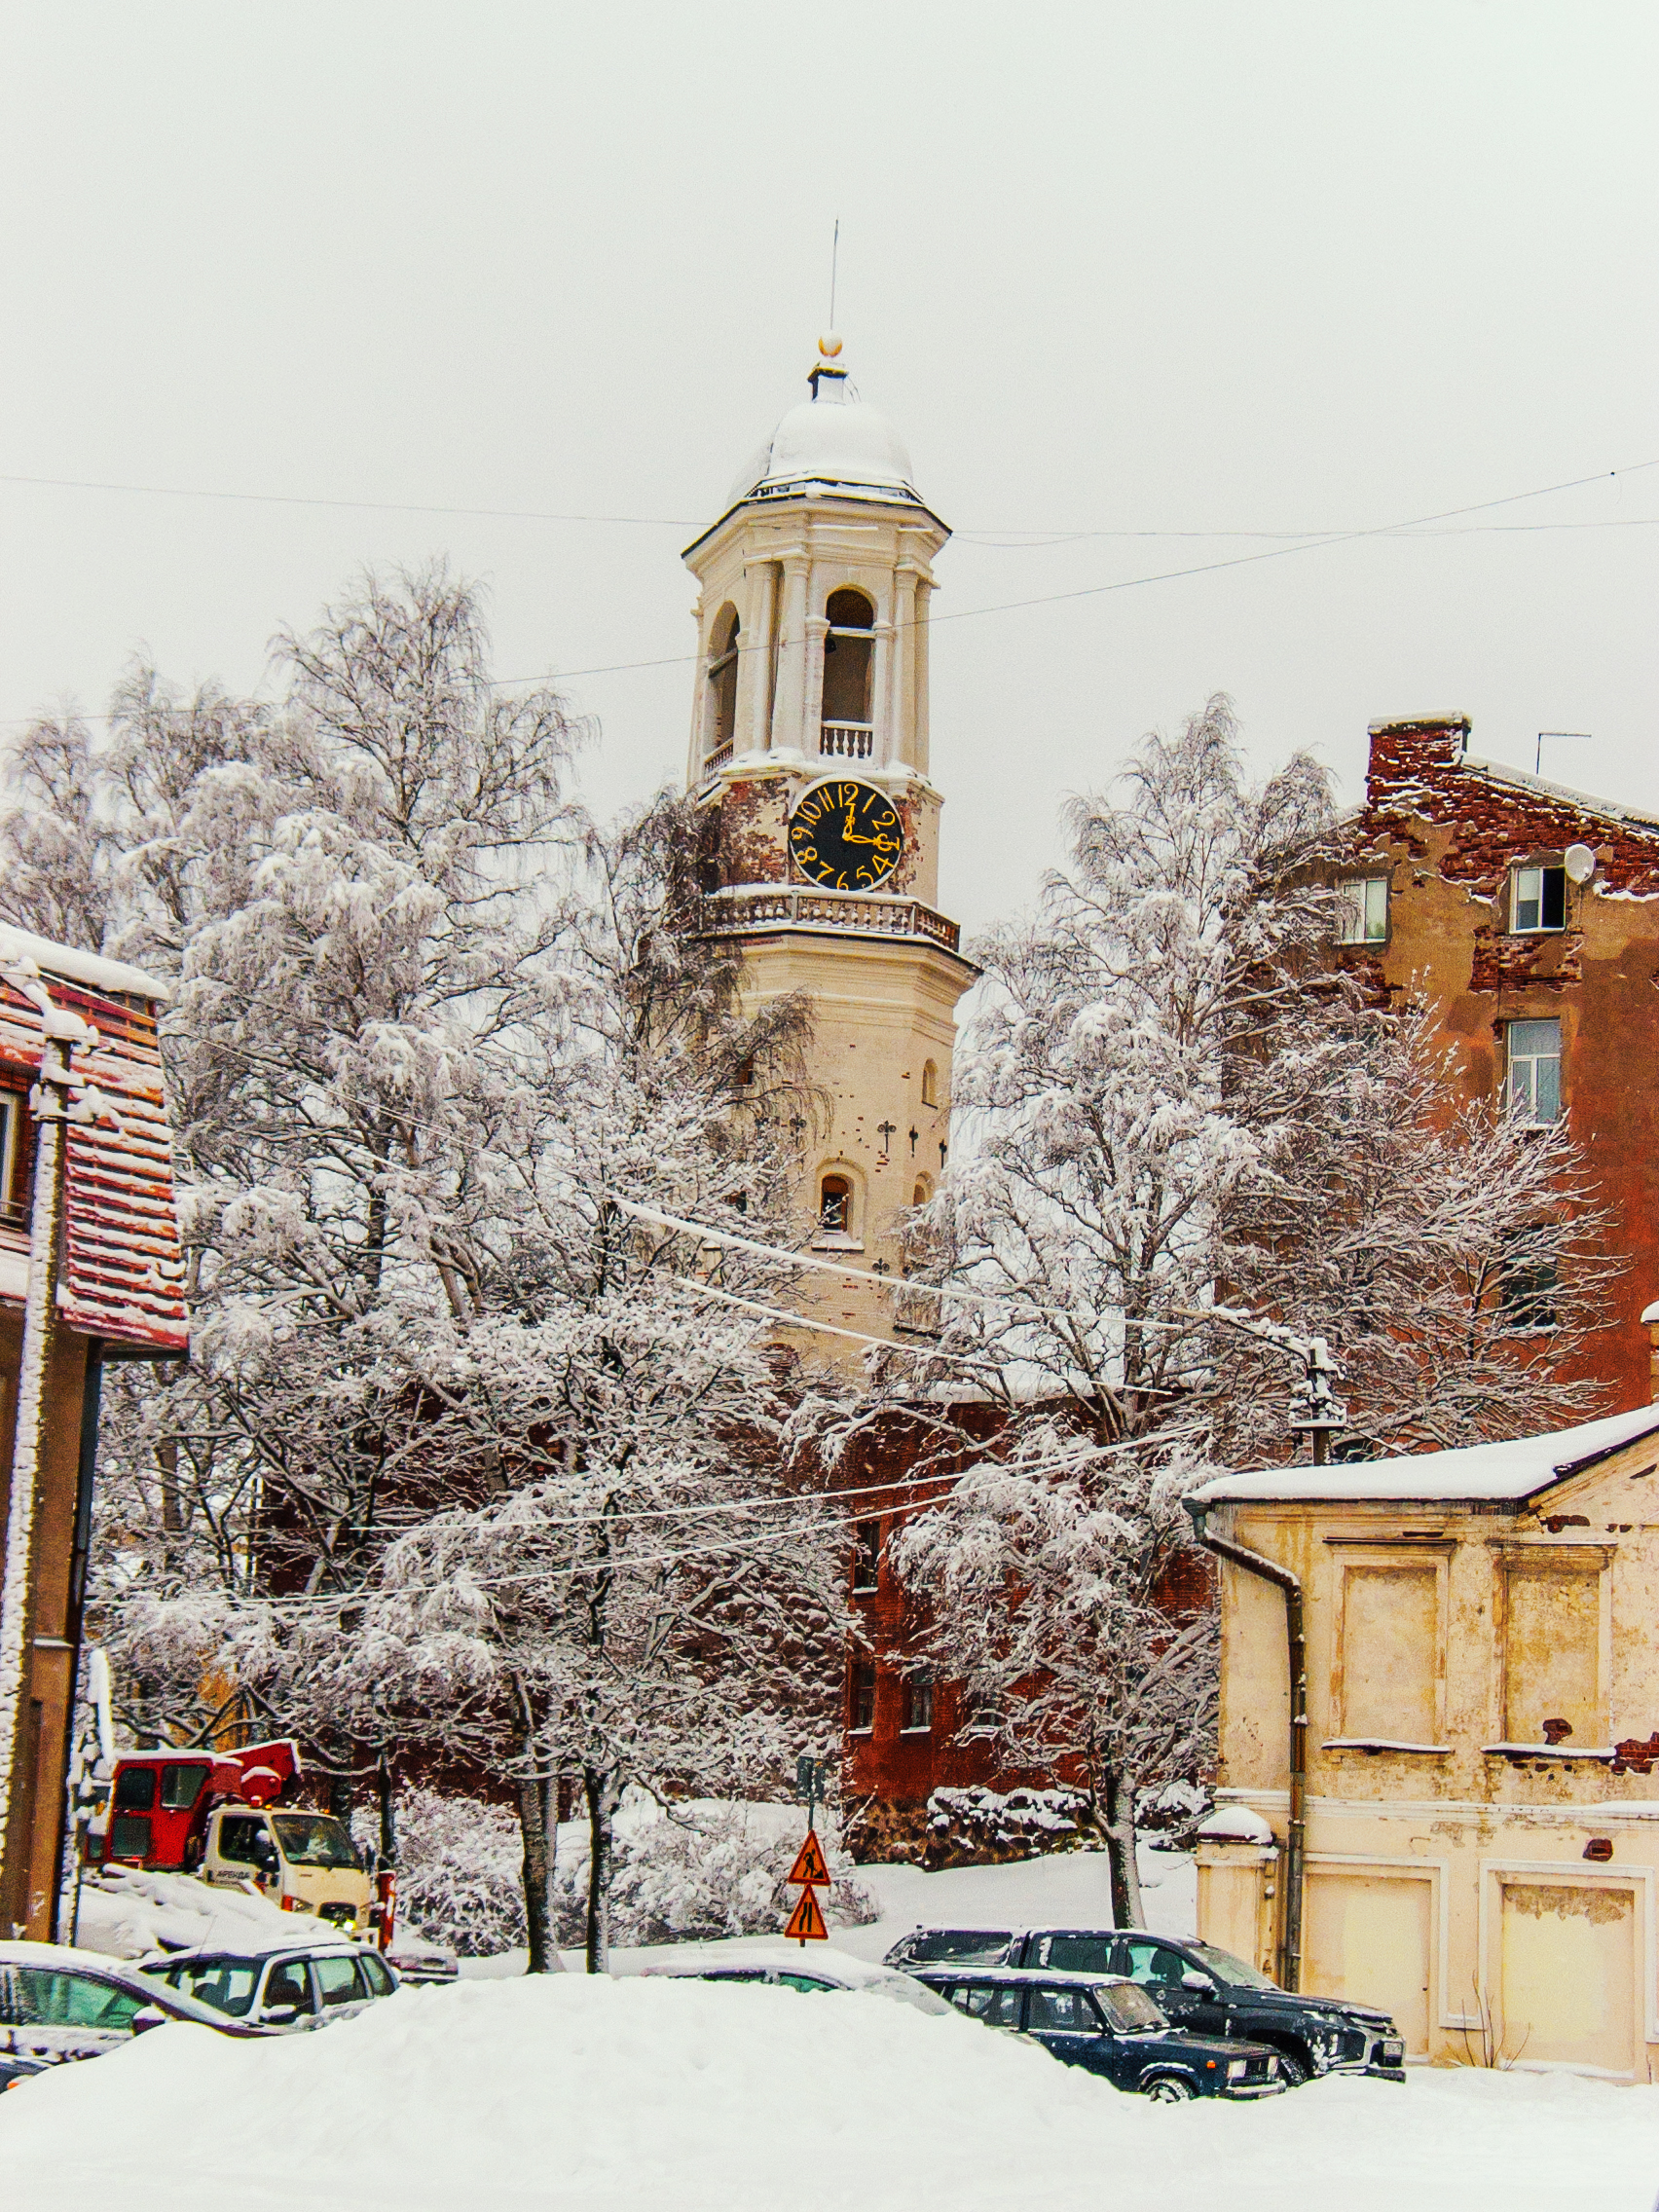
images, sky, building, snow, tree, window, tower, neighbourhood, freezing, wheel, street light, city, facade, house, roof, car, steeple, vehicle, winter, event, spire, street, clock tower, plant, precipitation, church, suburb, art, frost, twig, road, tire, turret, downtown, chimney, wood, light fixture, fir, bell tower